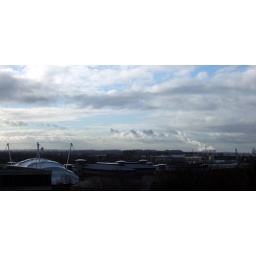
From the castle over the tax office towards the power station